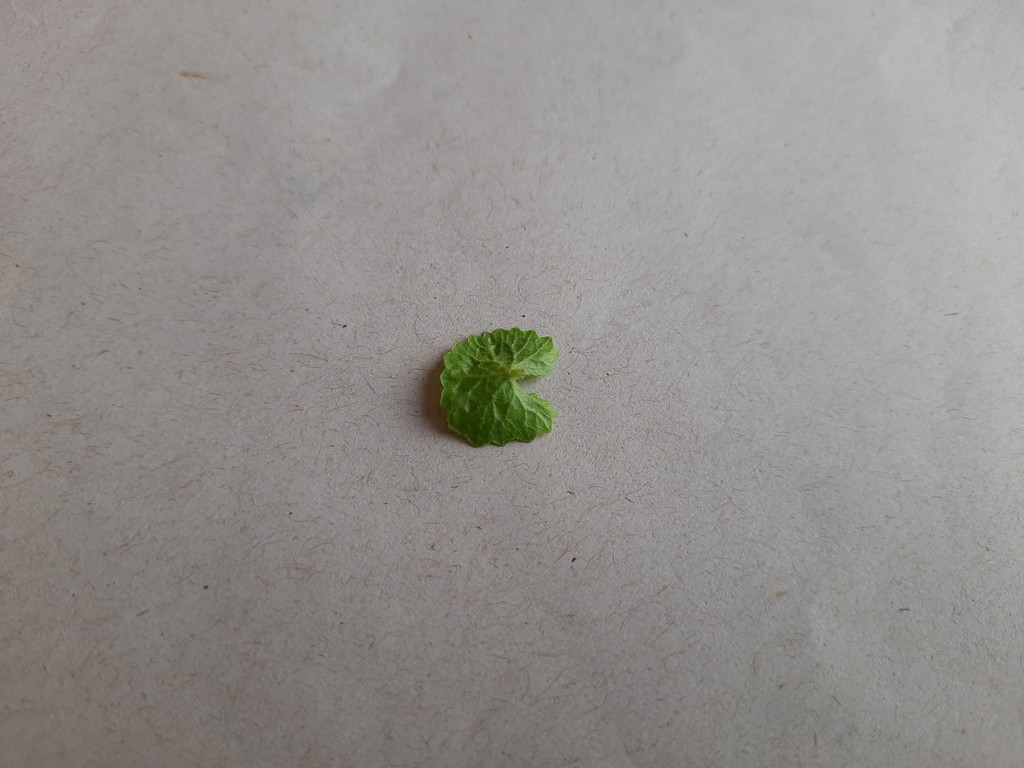
Label: Healthy